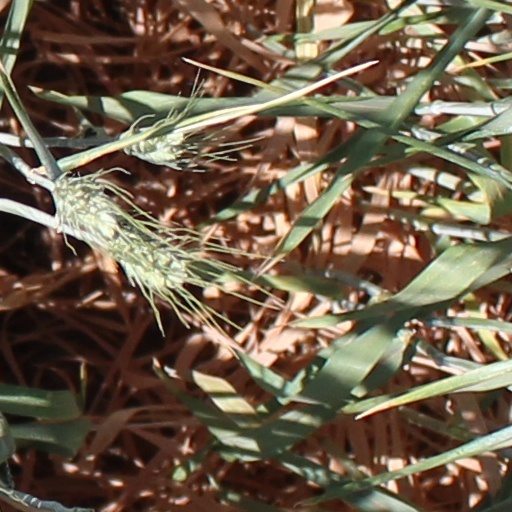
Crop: wheat